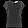
Label: Shirt